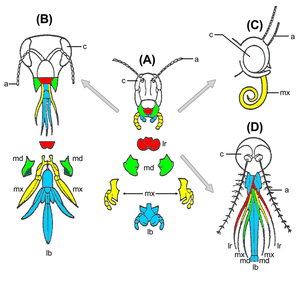
Le labrum, appelé aussi labre est une pièce buccale impaire des arthropodes correspondant à un sclérite céphalique.